Describe the emotion expressed in this image:  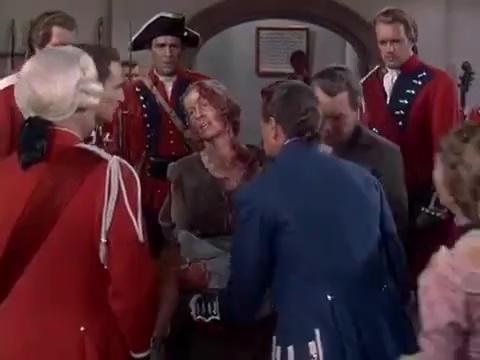
This person displays Suffering, valence and arousal with low intensity.